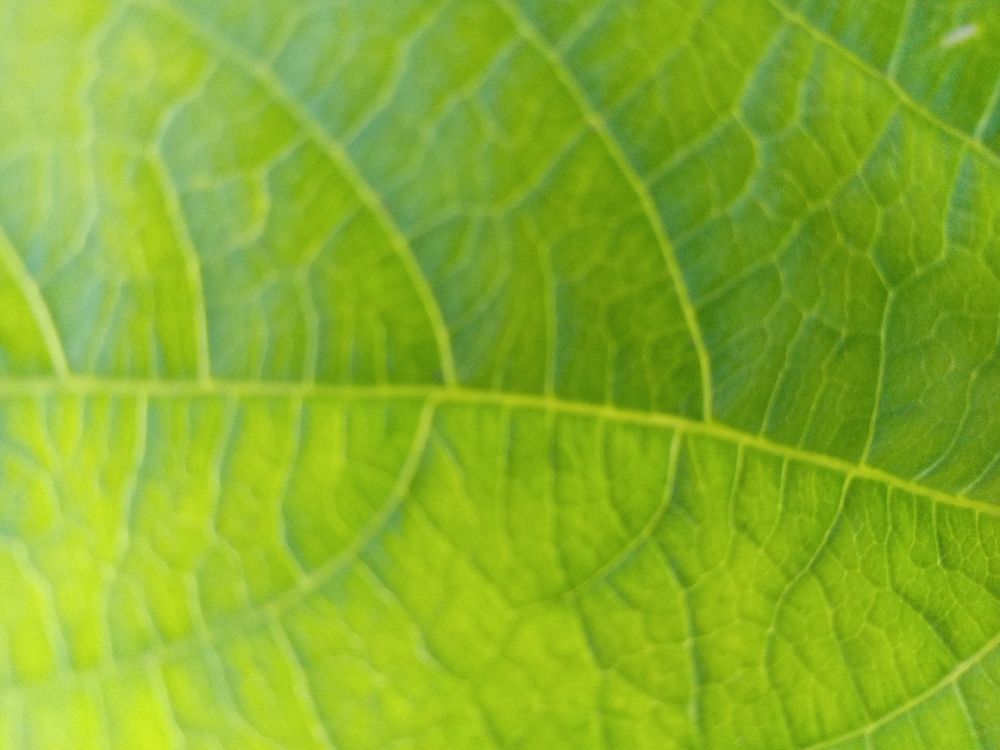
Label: healthy